Coffee in Japan

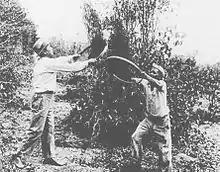
Japanese farm workers in Brazil working on coffee plantations

Coffee first arrived in Japan via Dutch traders in 1700. The first shop opened in 1888 and was called Kahiichakan. It lasted five years before going bankrupt. In 1933, founded Ueshima Tadao Shoten in Kobe. Ueshima has since been dubbed the "Father of Coffee in Japan". During World War II, the Japanese established a ban on coffee imports until 1950. In 1969, Ueshima redeveloped and mass-produced the canned coffee making it a commodity to be consumed anywhere. Some canned coffee brands include "Boss (produced by Suntory), Georgia (produced by Coca-Cola), Nescafe (produced by Nestlé), and (produced by Japan Tobacco)".